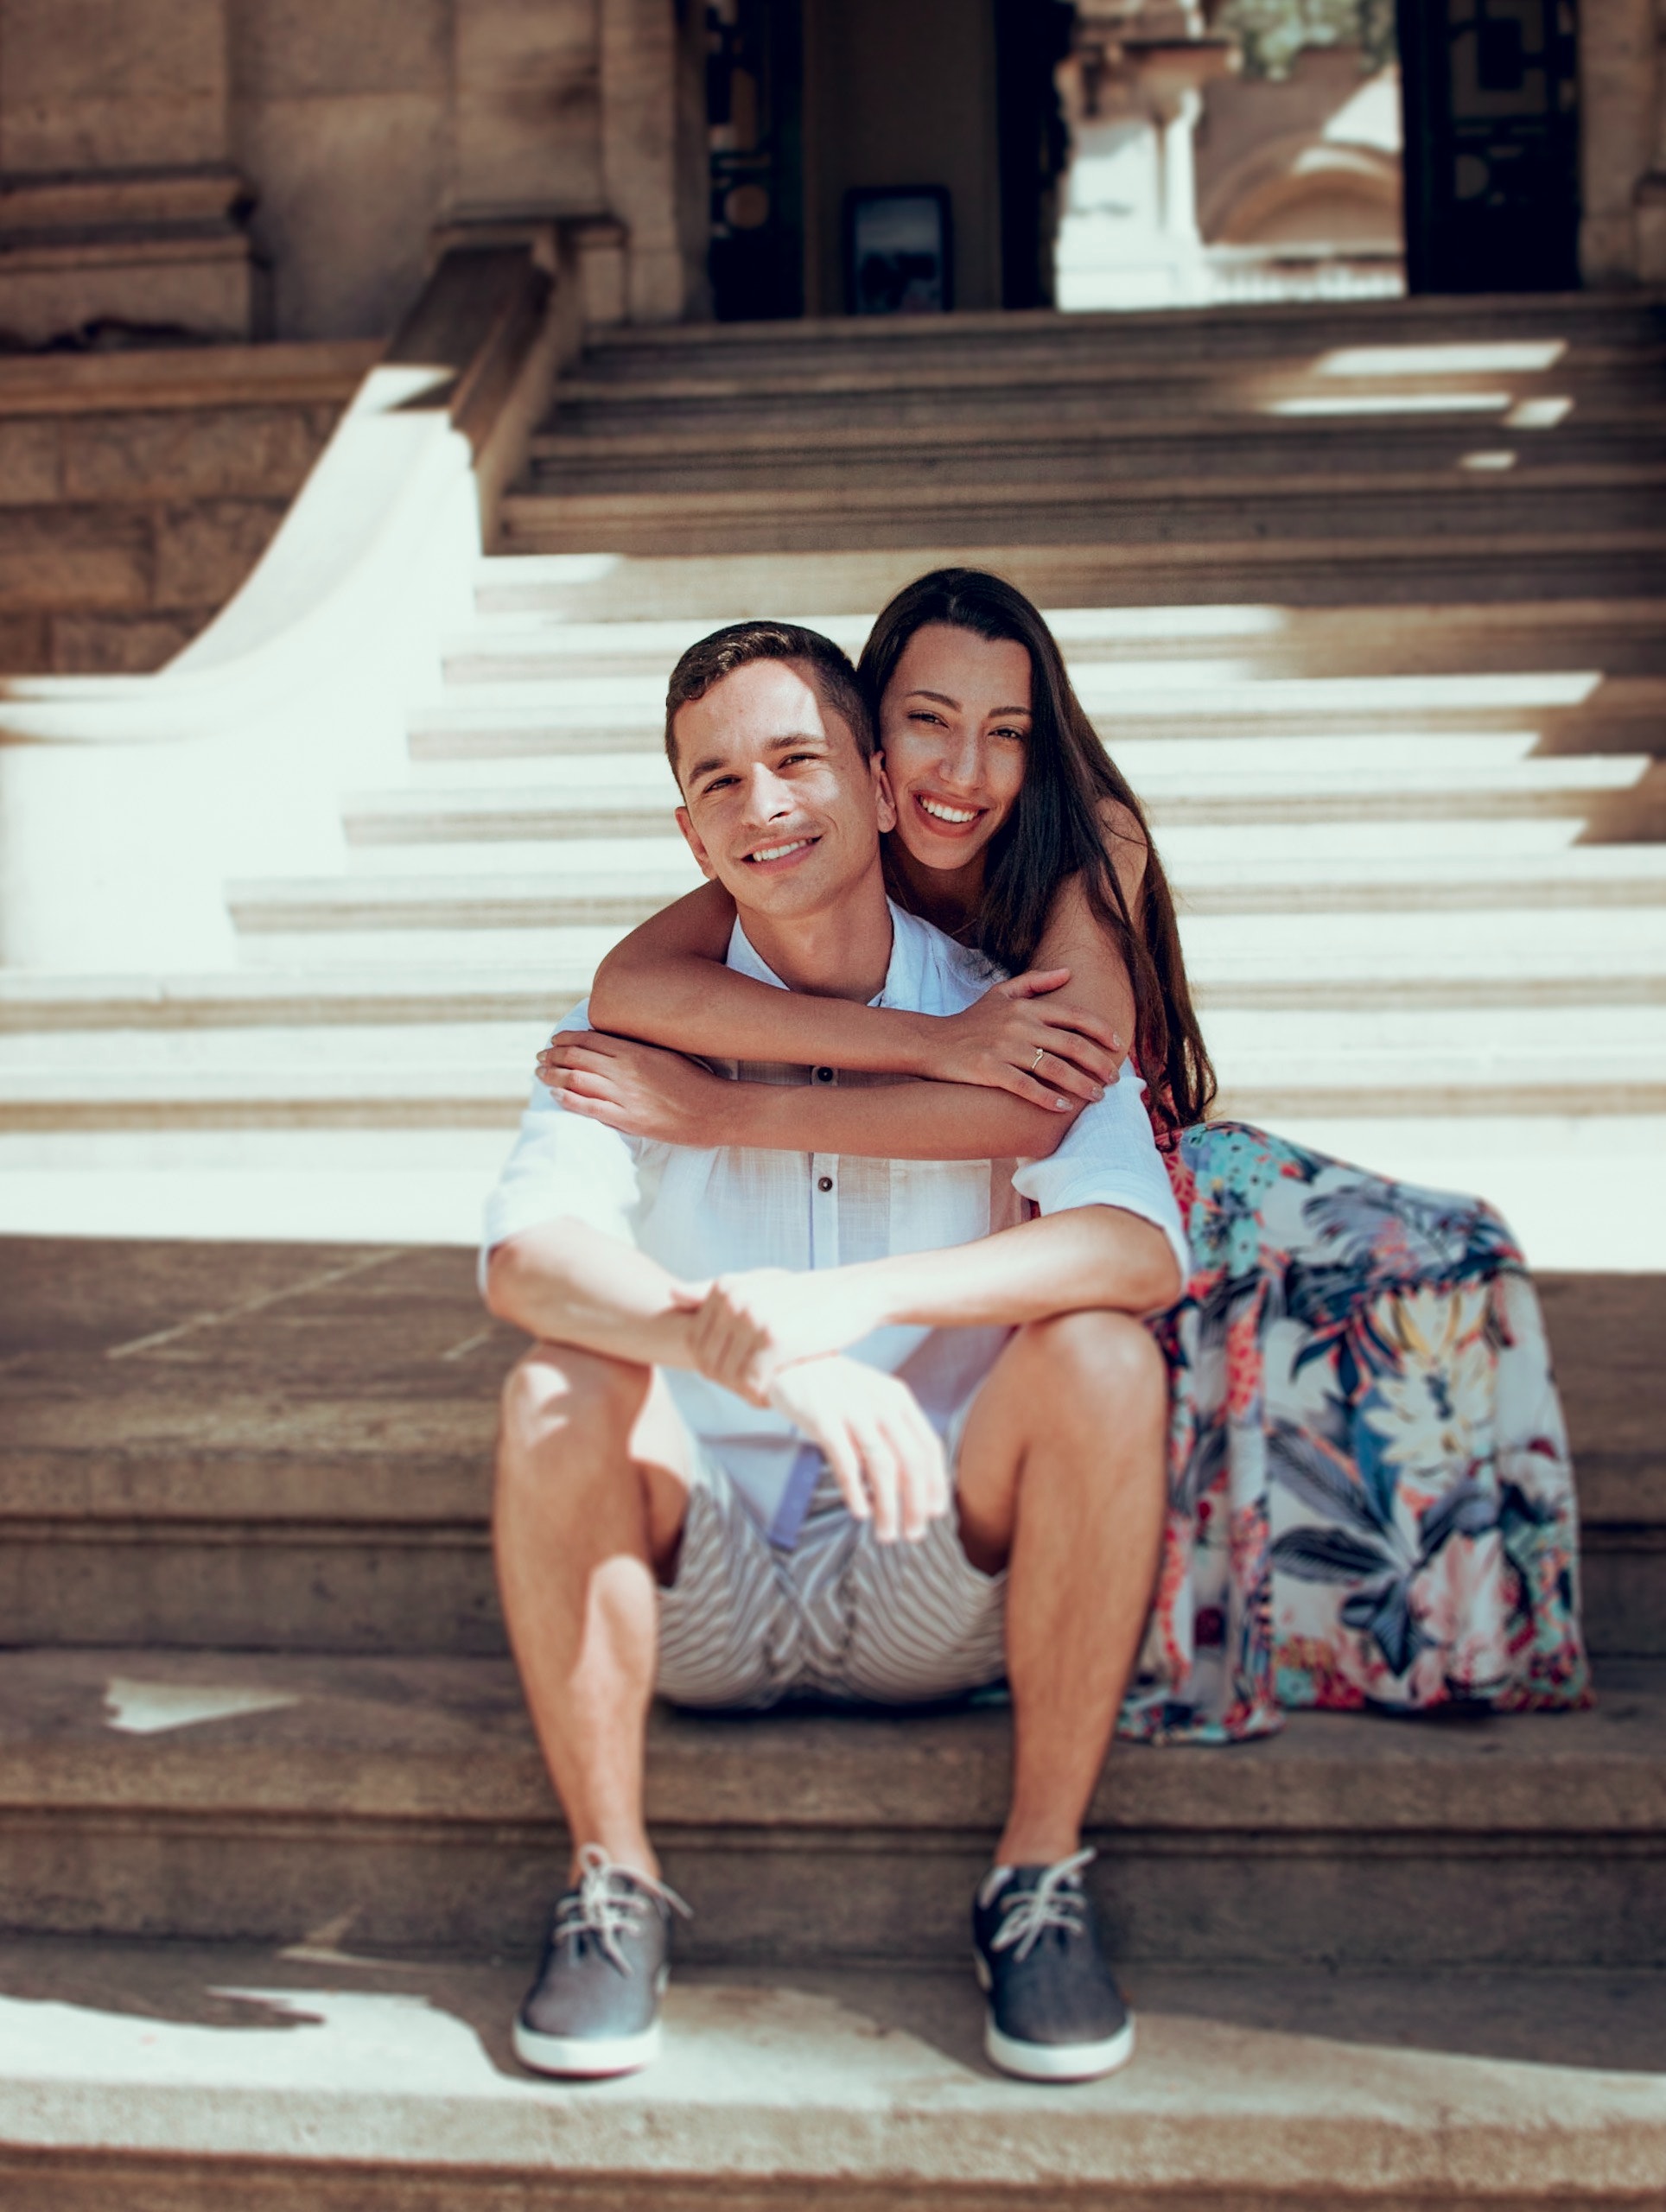
photograph, people, sitting, beauty, snapshot, friendship, vacation, fun, smile, happy, summer, photography, leg, tree, leisure, child, event, family, love, honeymoon, house, tourism